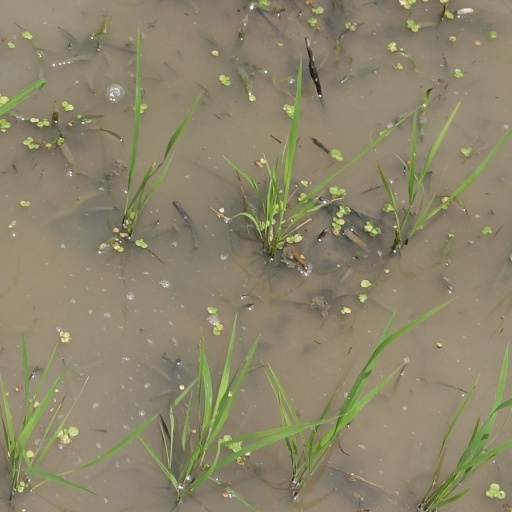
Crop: rice